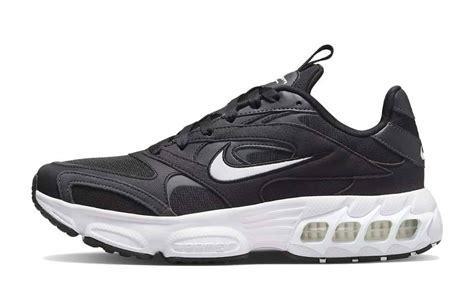
Brand: Nike
Model: Zoom Air Fire